Question: Please indicate a possible affordance area of the drag_suitcase that can be used for holding
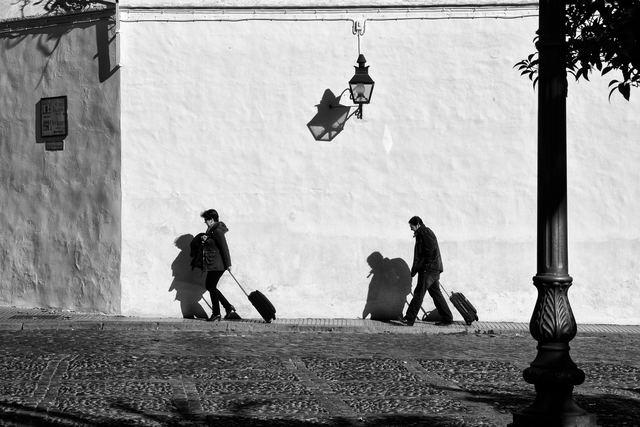
Answer: [217.5, 258.5, 245.5, 282.5]